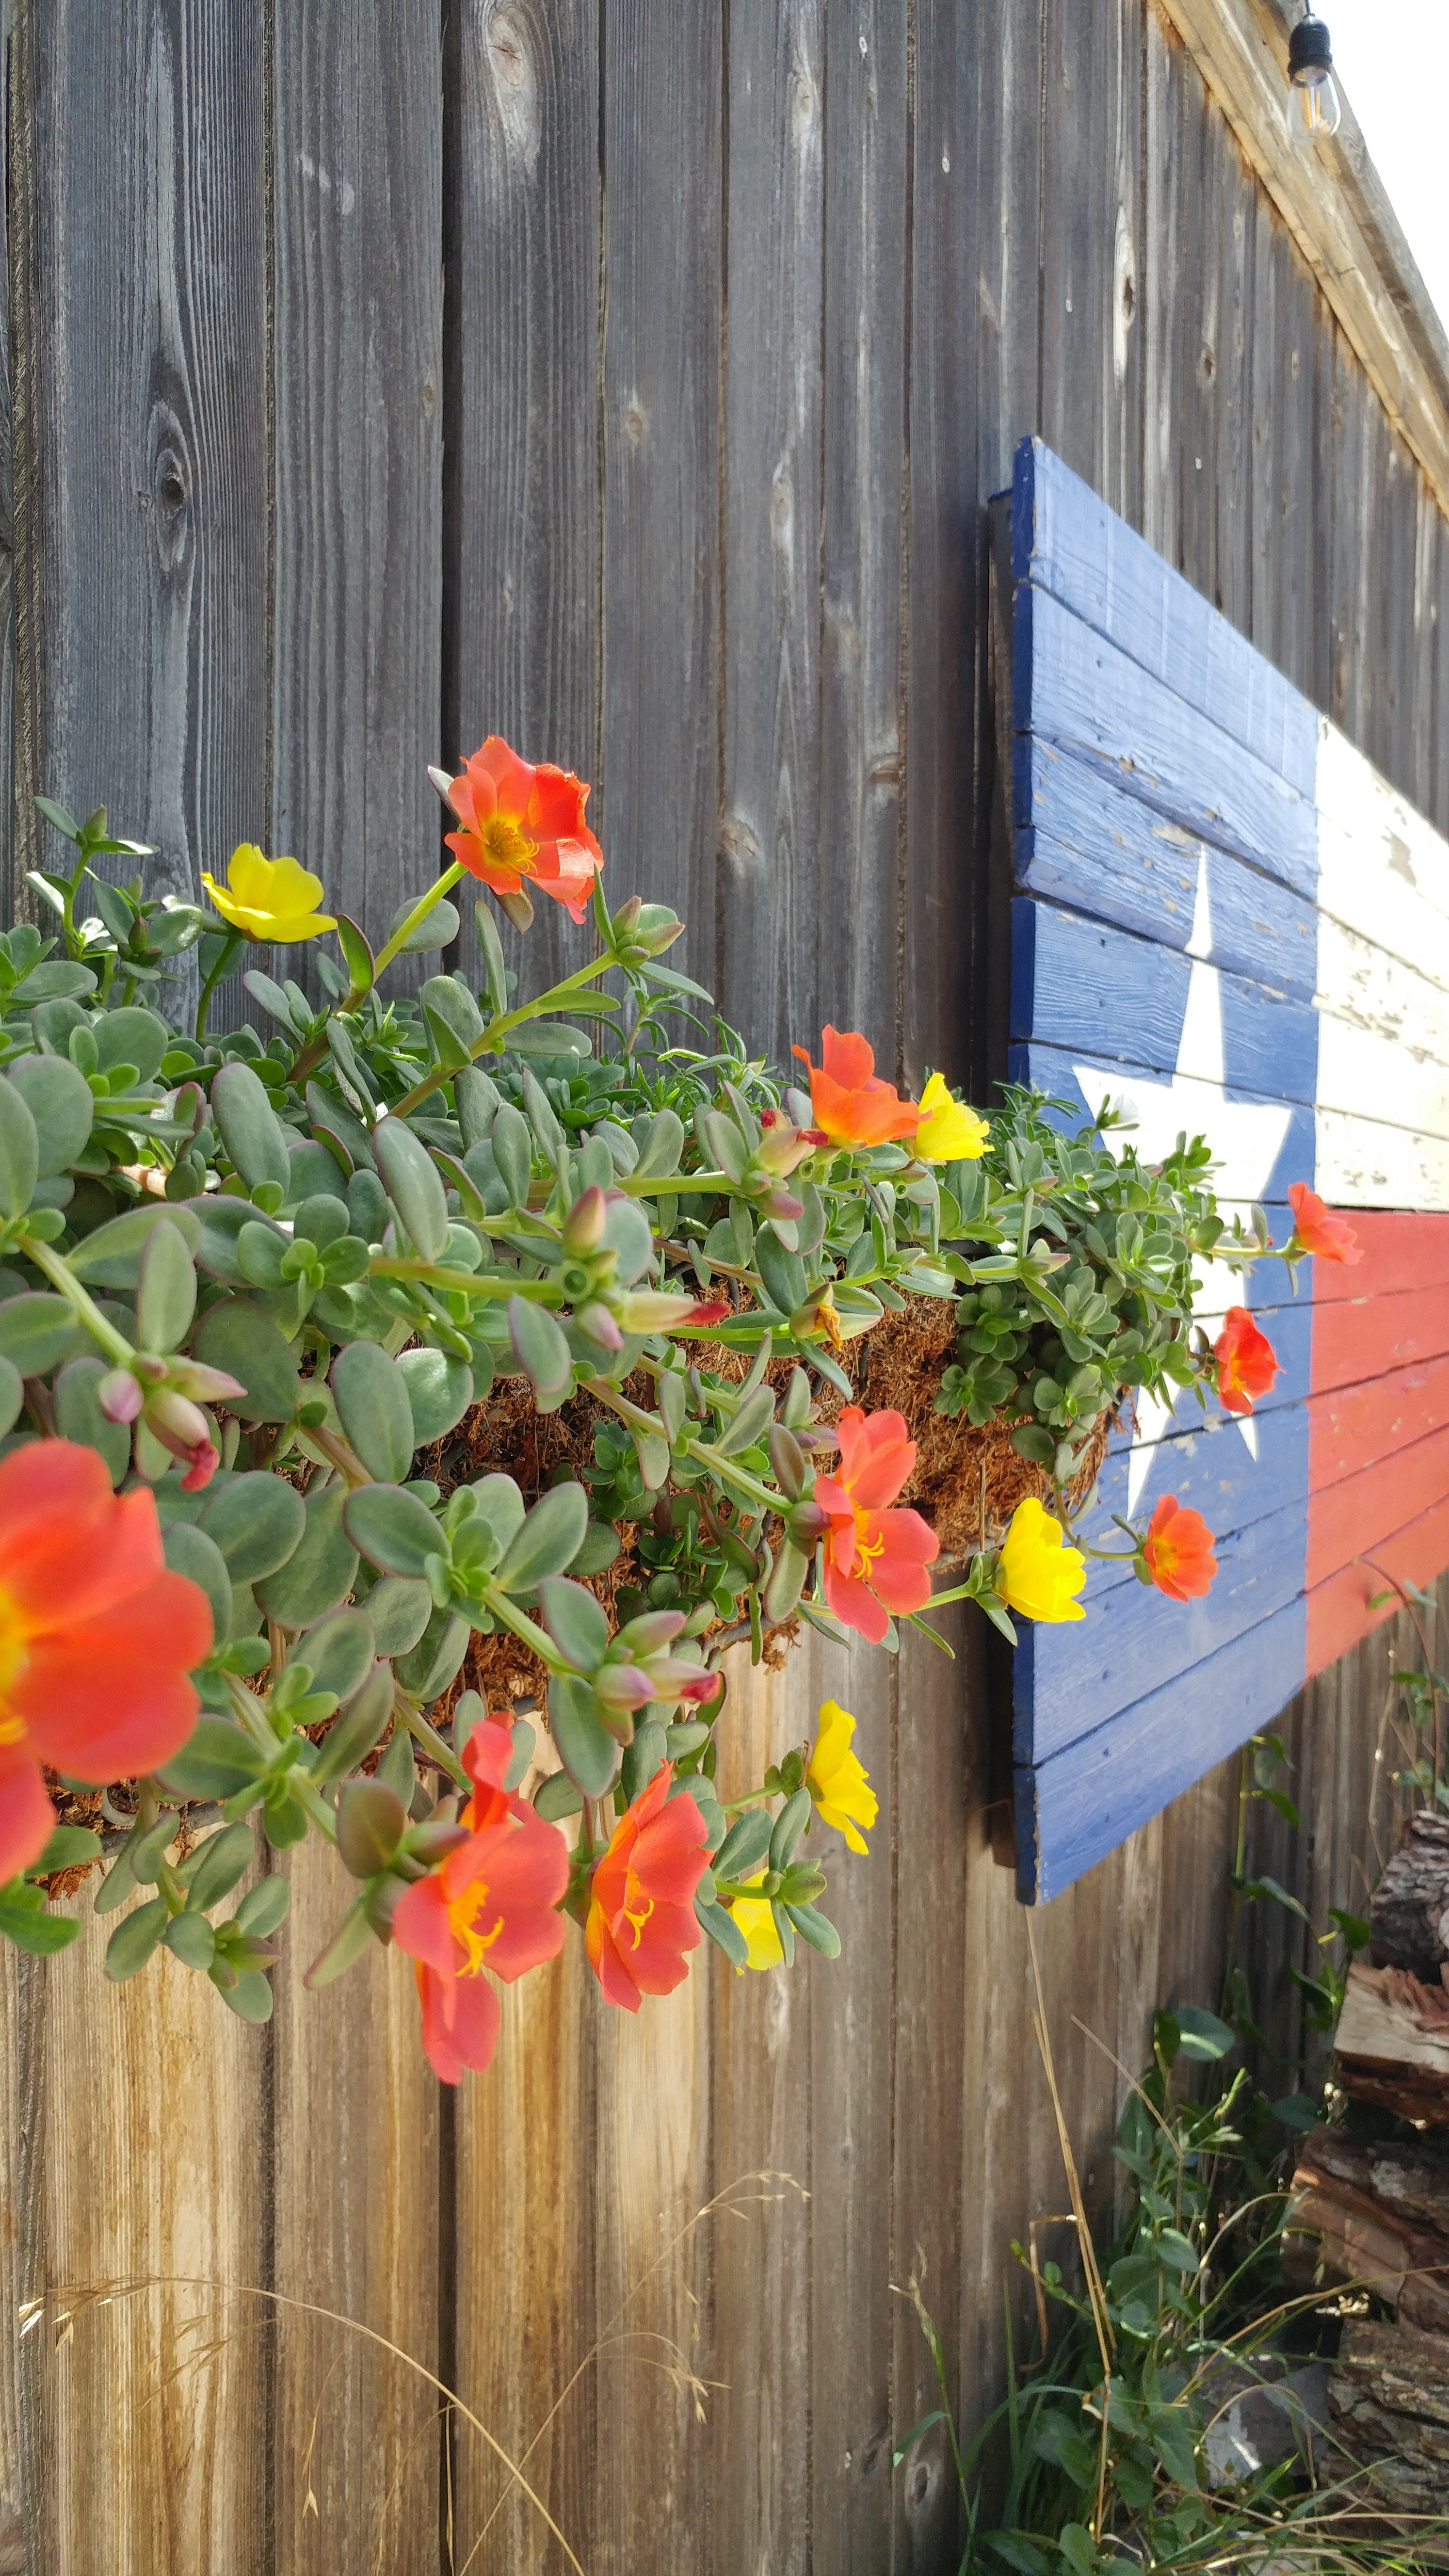
plant, flower, backyard, garden, flora, yard, floristry, outdoor structure